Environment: real
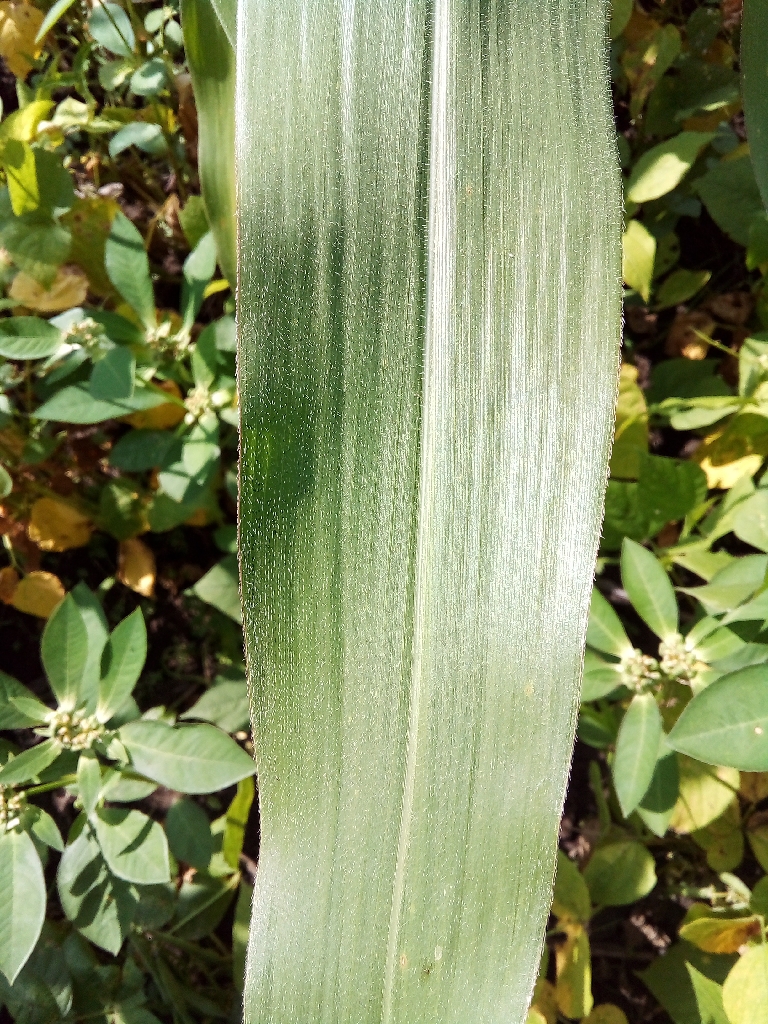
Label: healthy